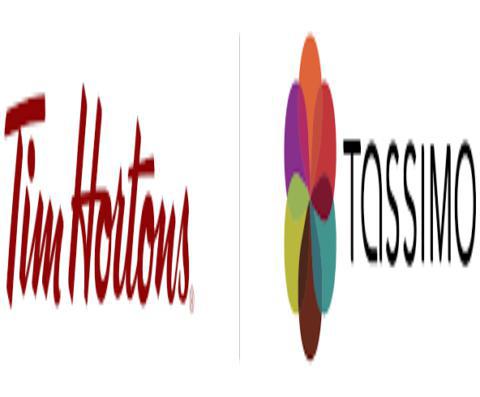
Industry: Food